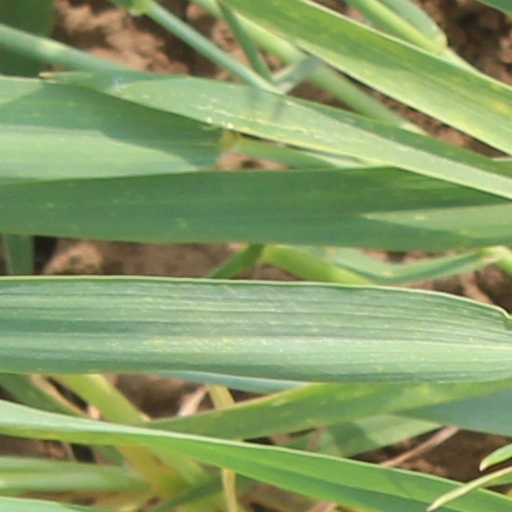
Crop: wheat